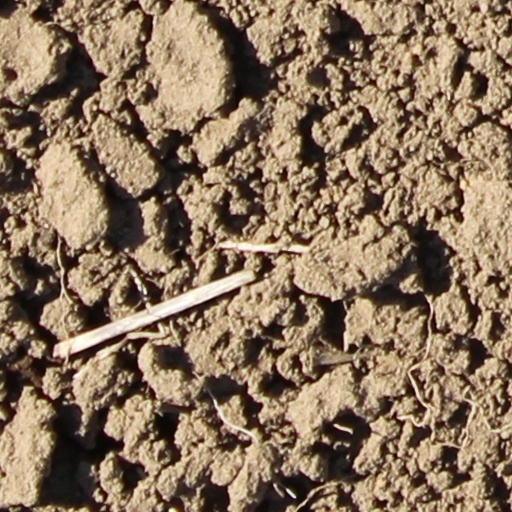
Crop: wheat